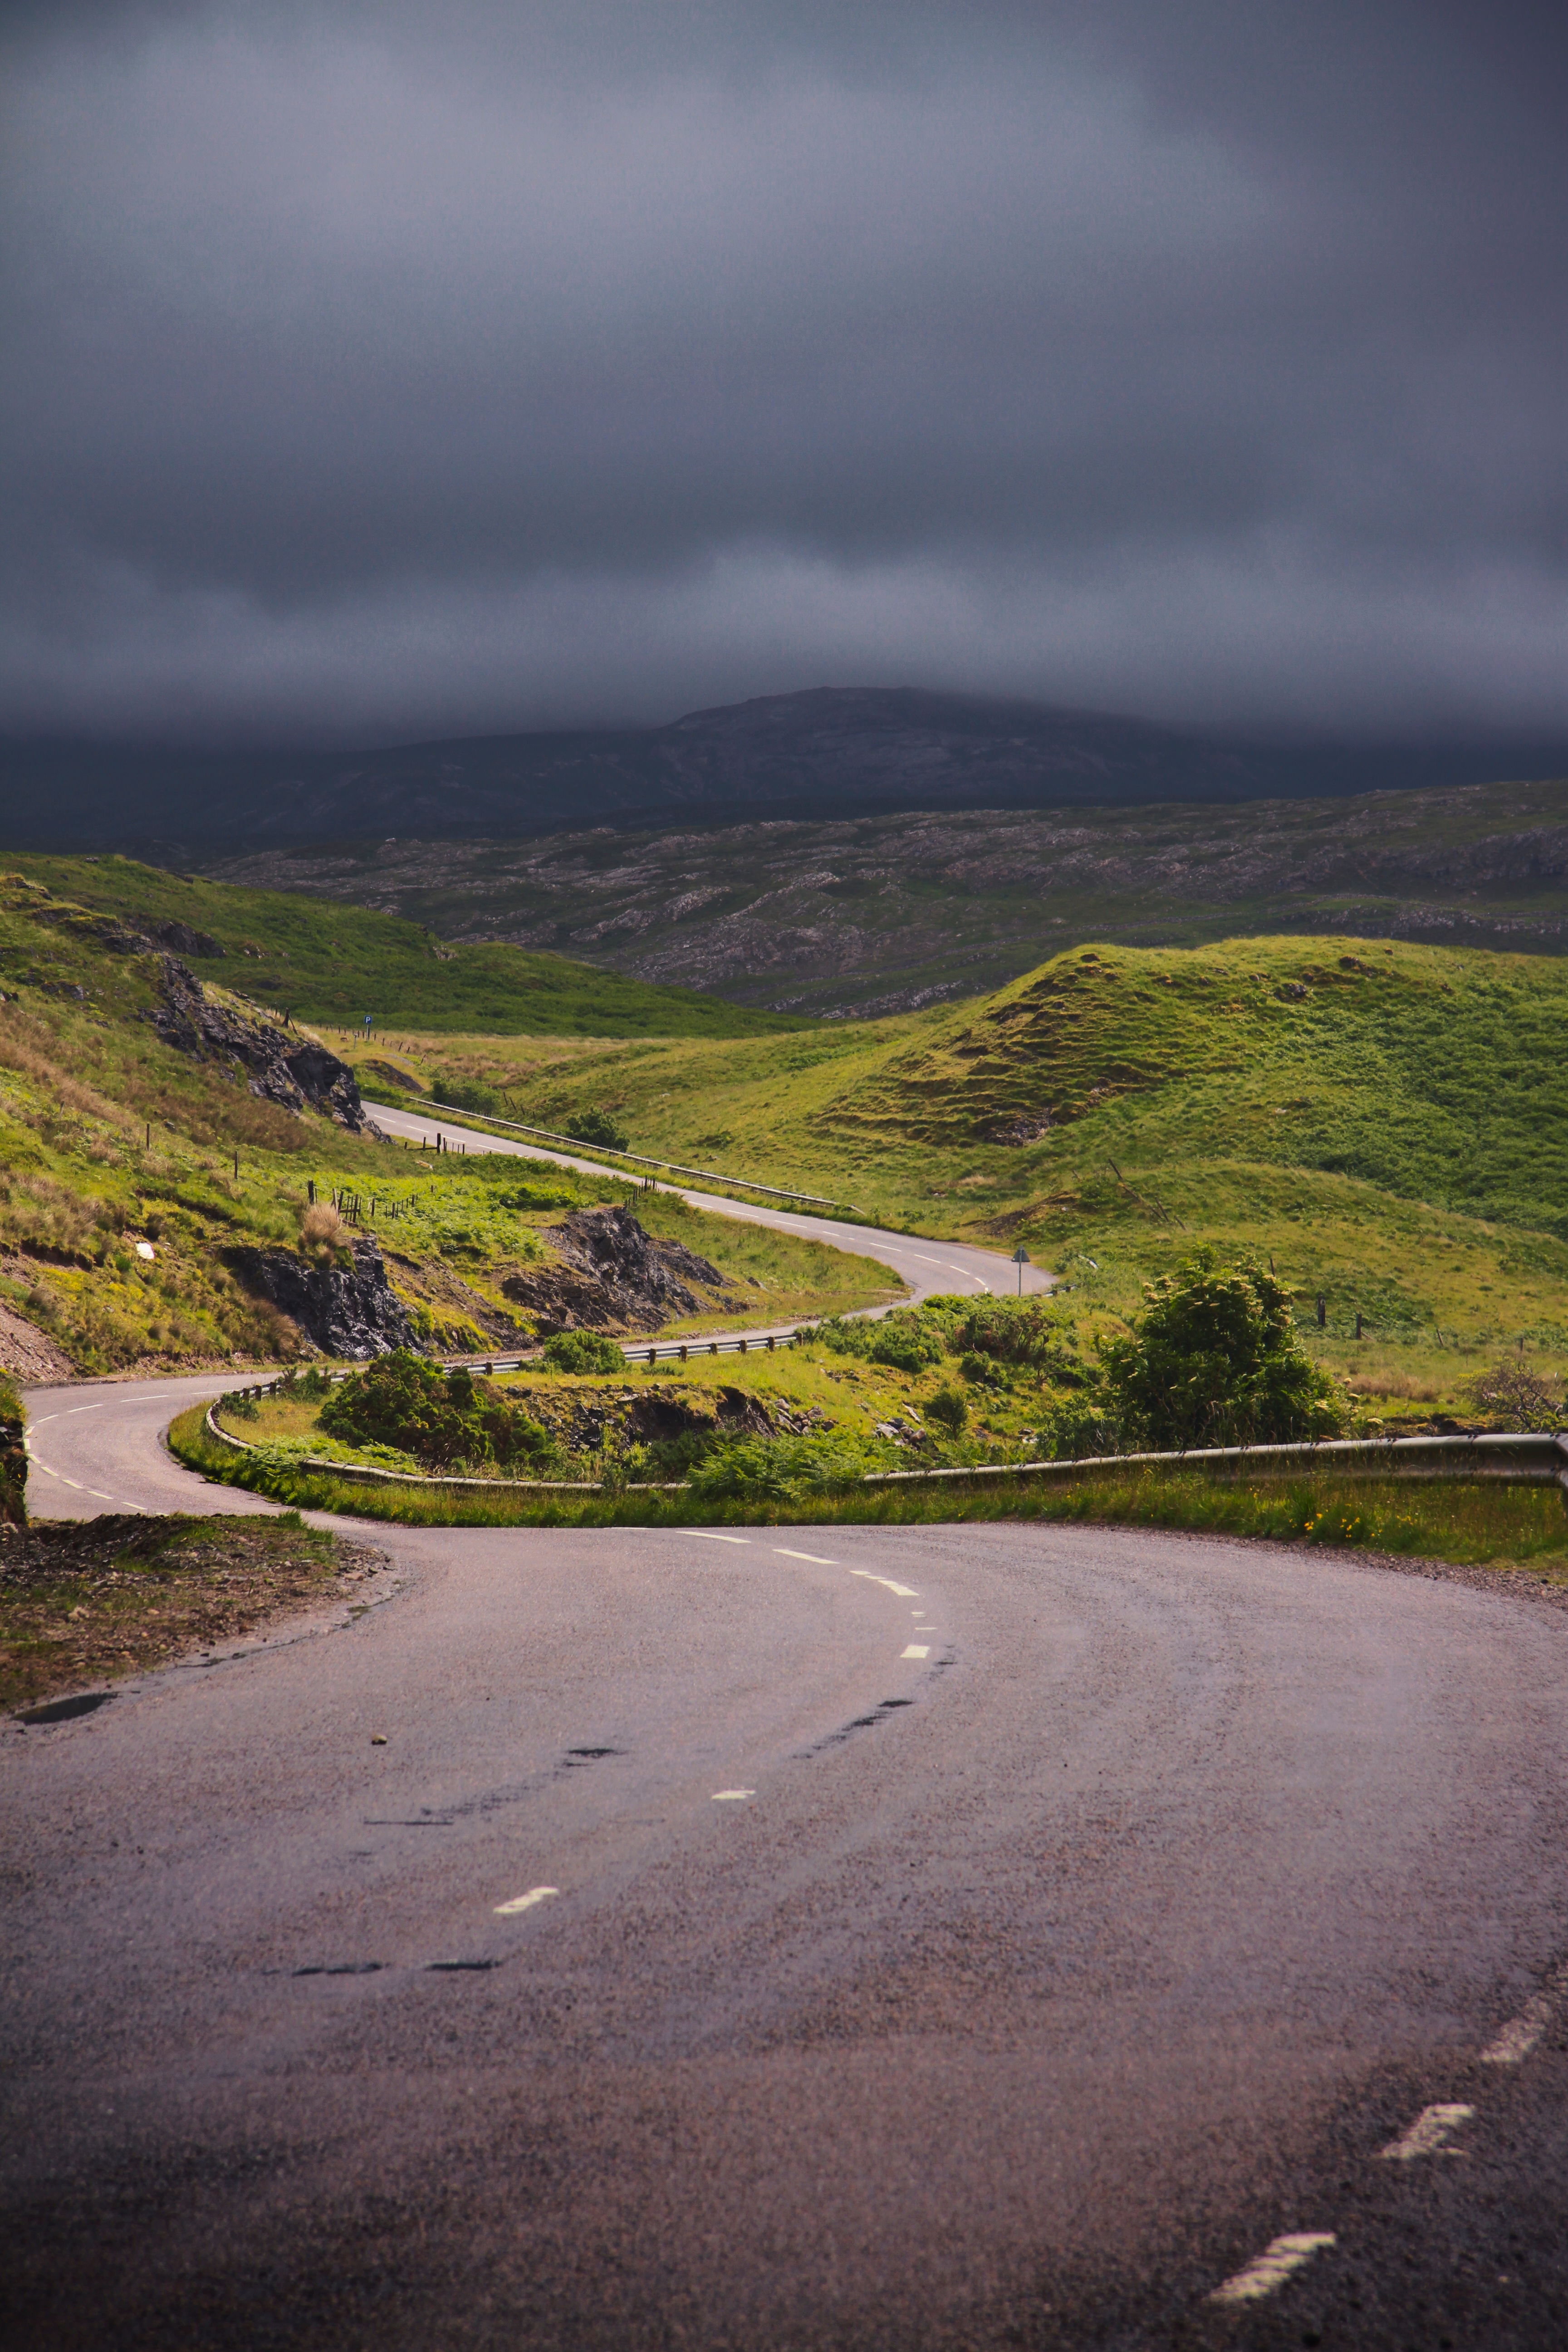
landscape, sea, coast, tree, nature, grass, horizon, mountain, cloud, sky, road, sunlight, morning, hill, lake, dusk, rural area, meteorological phenomenon, natural environment, mountainous landforms